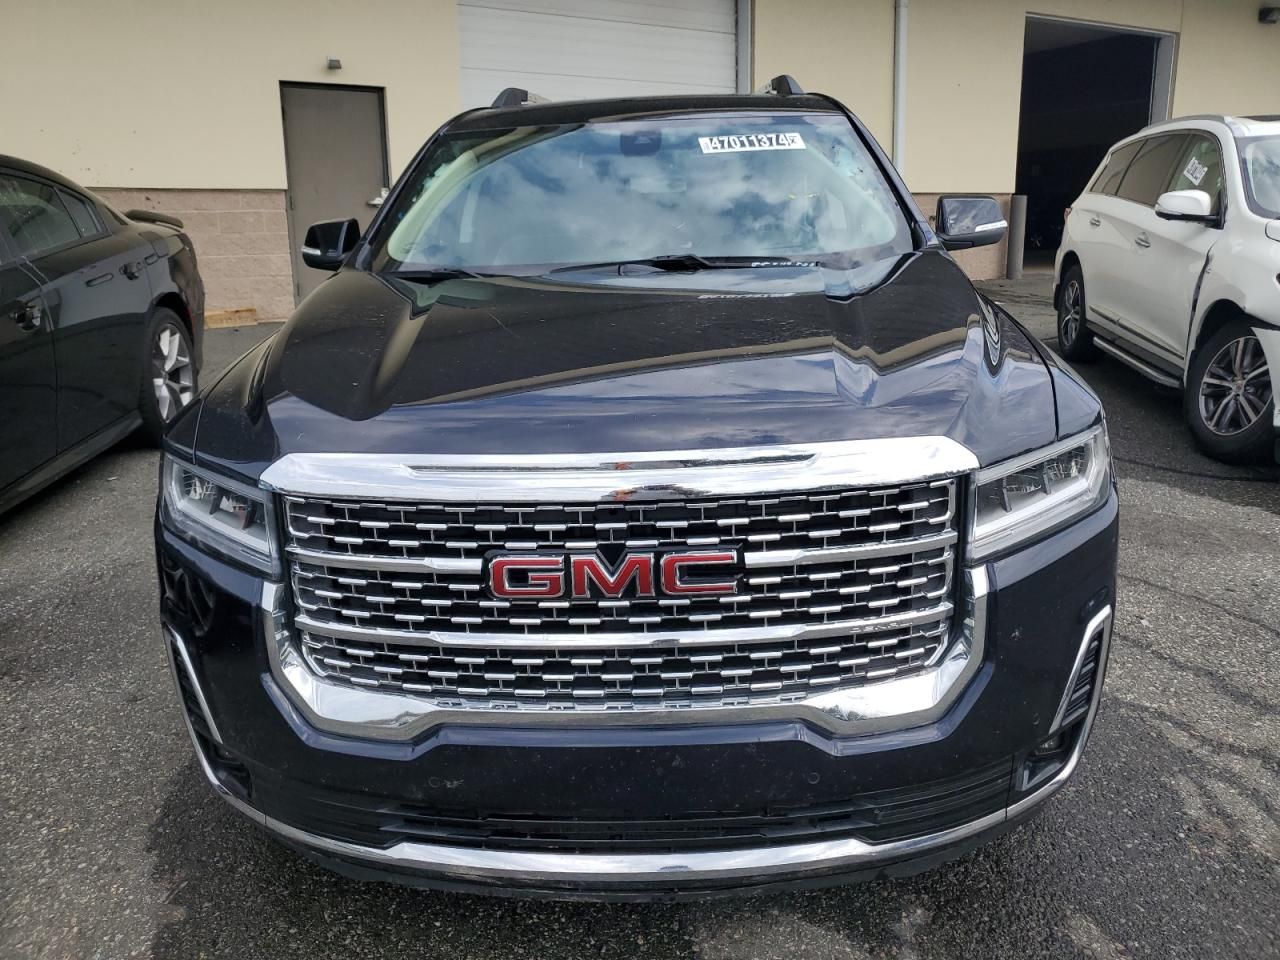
Aucun dommage détecté.
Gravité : aucun